Mars habitability analogue environments on Earth

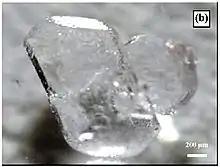
Crystals of Meridianiite, formula Magnesium sulfate 11 hydrate ·11. Evidence from orbital measurements show that this is the phase of Magnesium sulfate which would be in equilibrium with the ice in the Martian polar and sub polar regions It also occurs on the Earth, for instance in Basque Lake 2 in Western Columbia, which may give an analogue for Mars habitats.

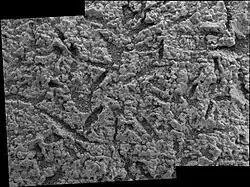
Vugs on Mars which may be voids left by Meridianiite when it dissolved or dehydrated

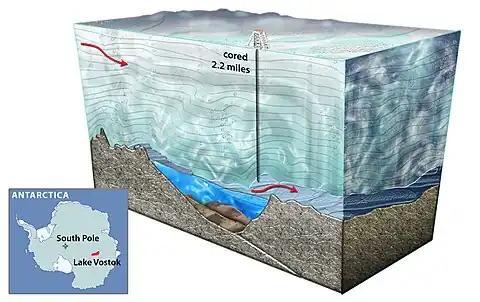
Lake Vostok drill 2011

"Opportunity" found evidence for magnesium sulfates on Mars (one form of it is epsomite, or "Epsom salts"), in 2004. "Curiosity" rover has detected calcium sulfates on Mars. Orbital maps also suggest that hydrated sulfates may be common on Mars. The orbital observations are consistent with iron sulfate or a mixture of calcium and magnesium sulfate.